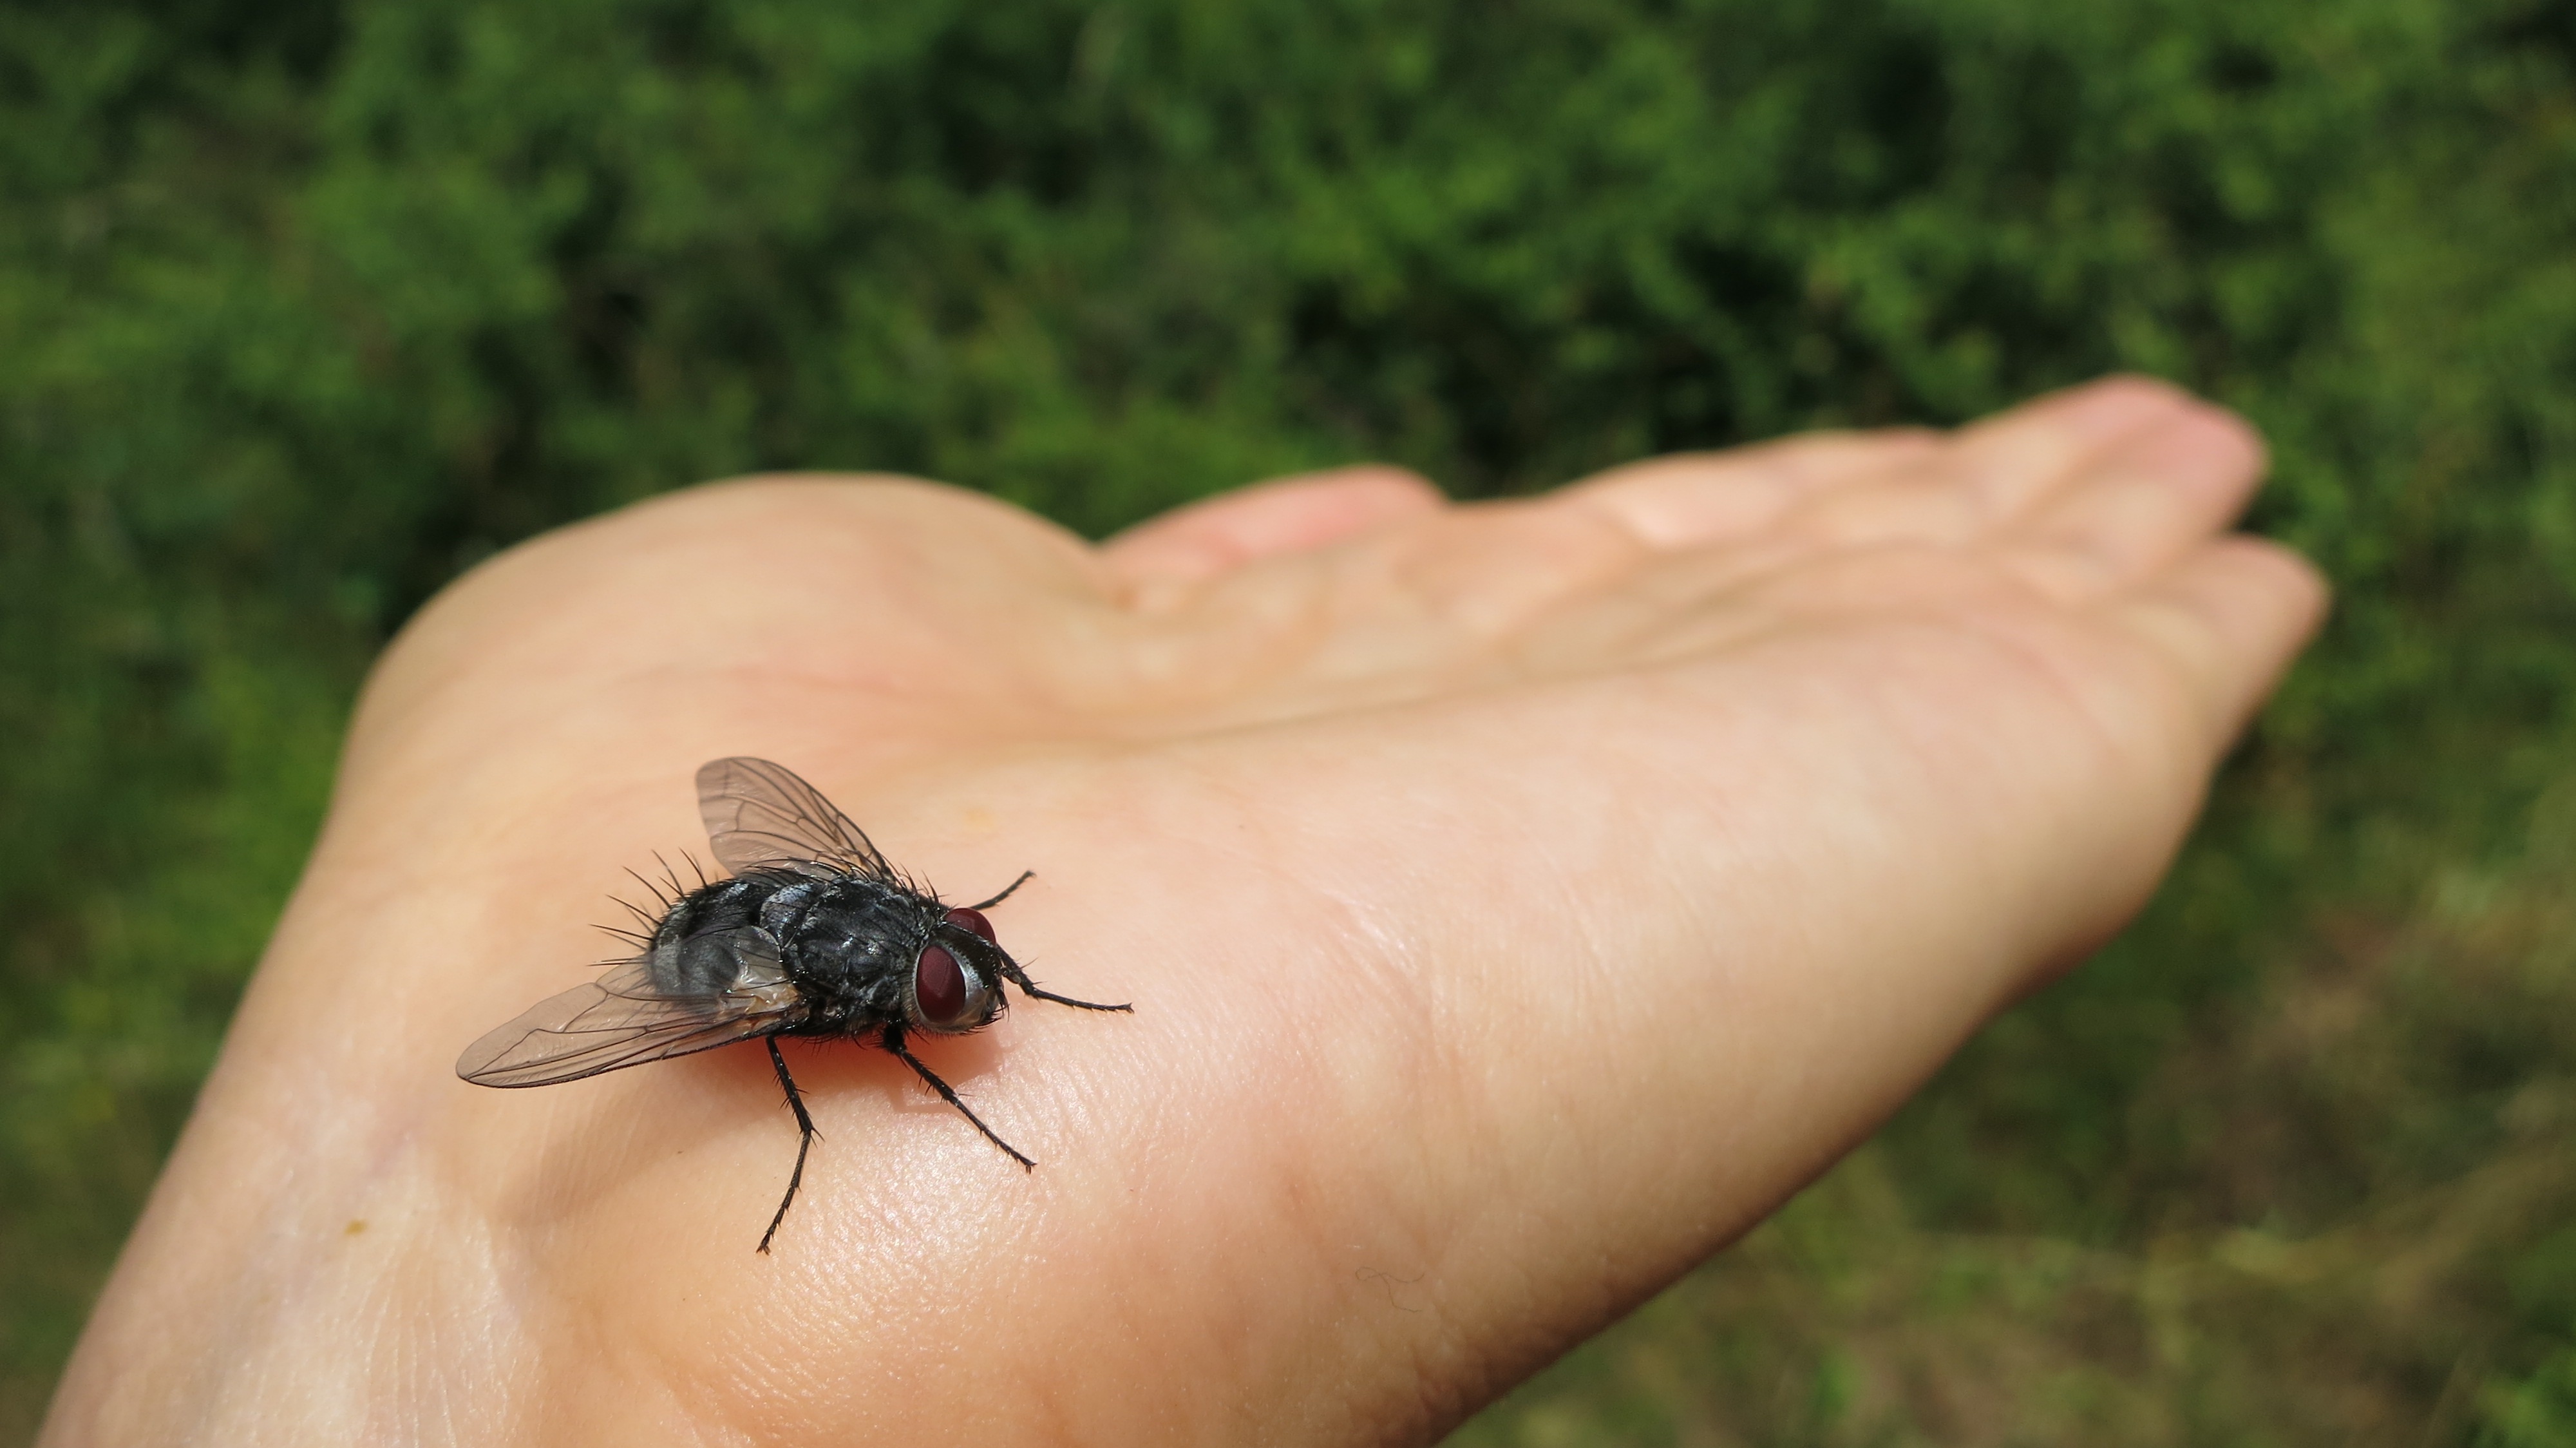
hand, nature, grass, photography, meadow, leaf, animal, fly, wildlife, insect, macro, soil, bug, fauna, invertebrate, close up, hairy, macro photography